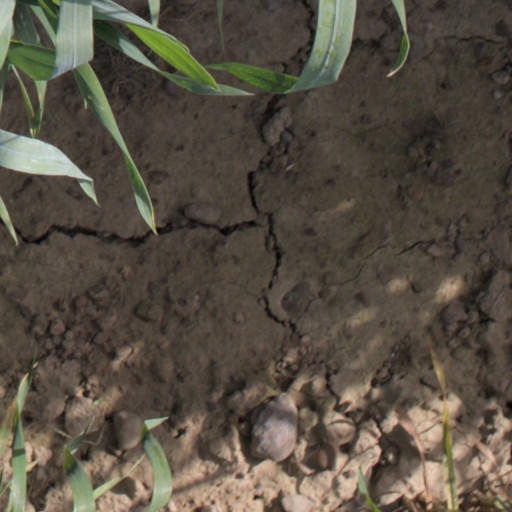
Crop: wheat